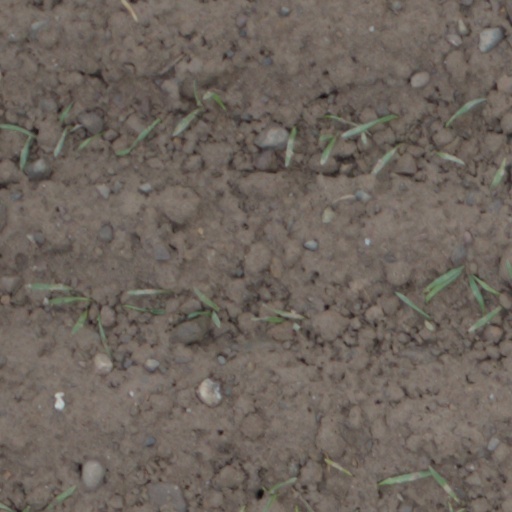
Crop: wheat